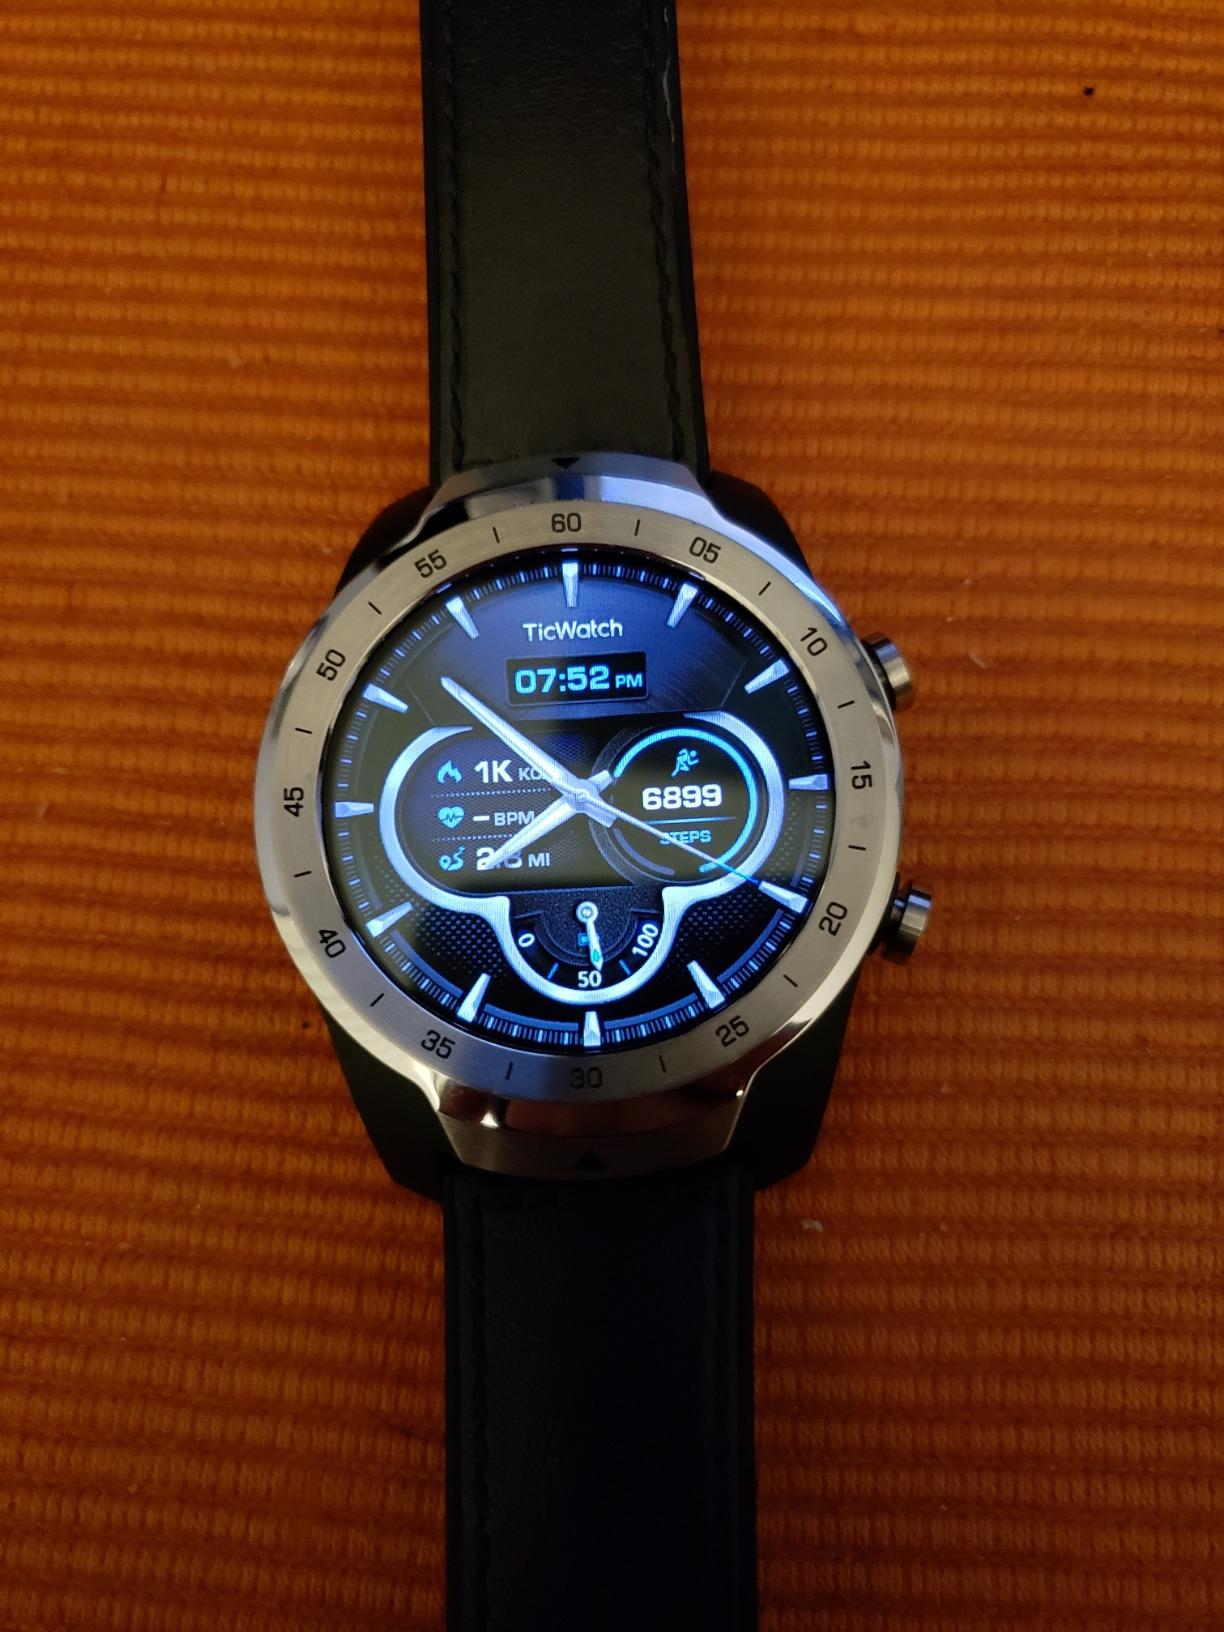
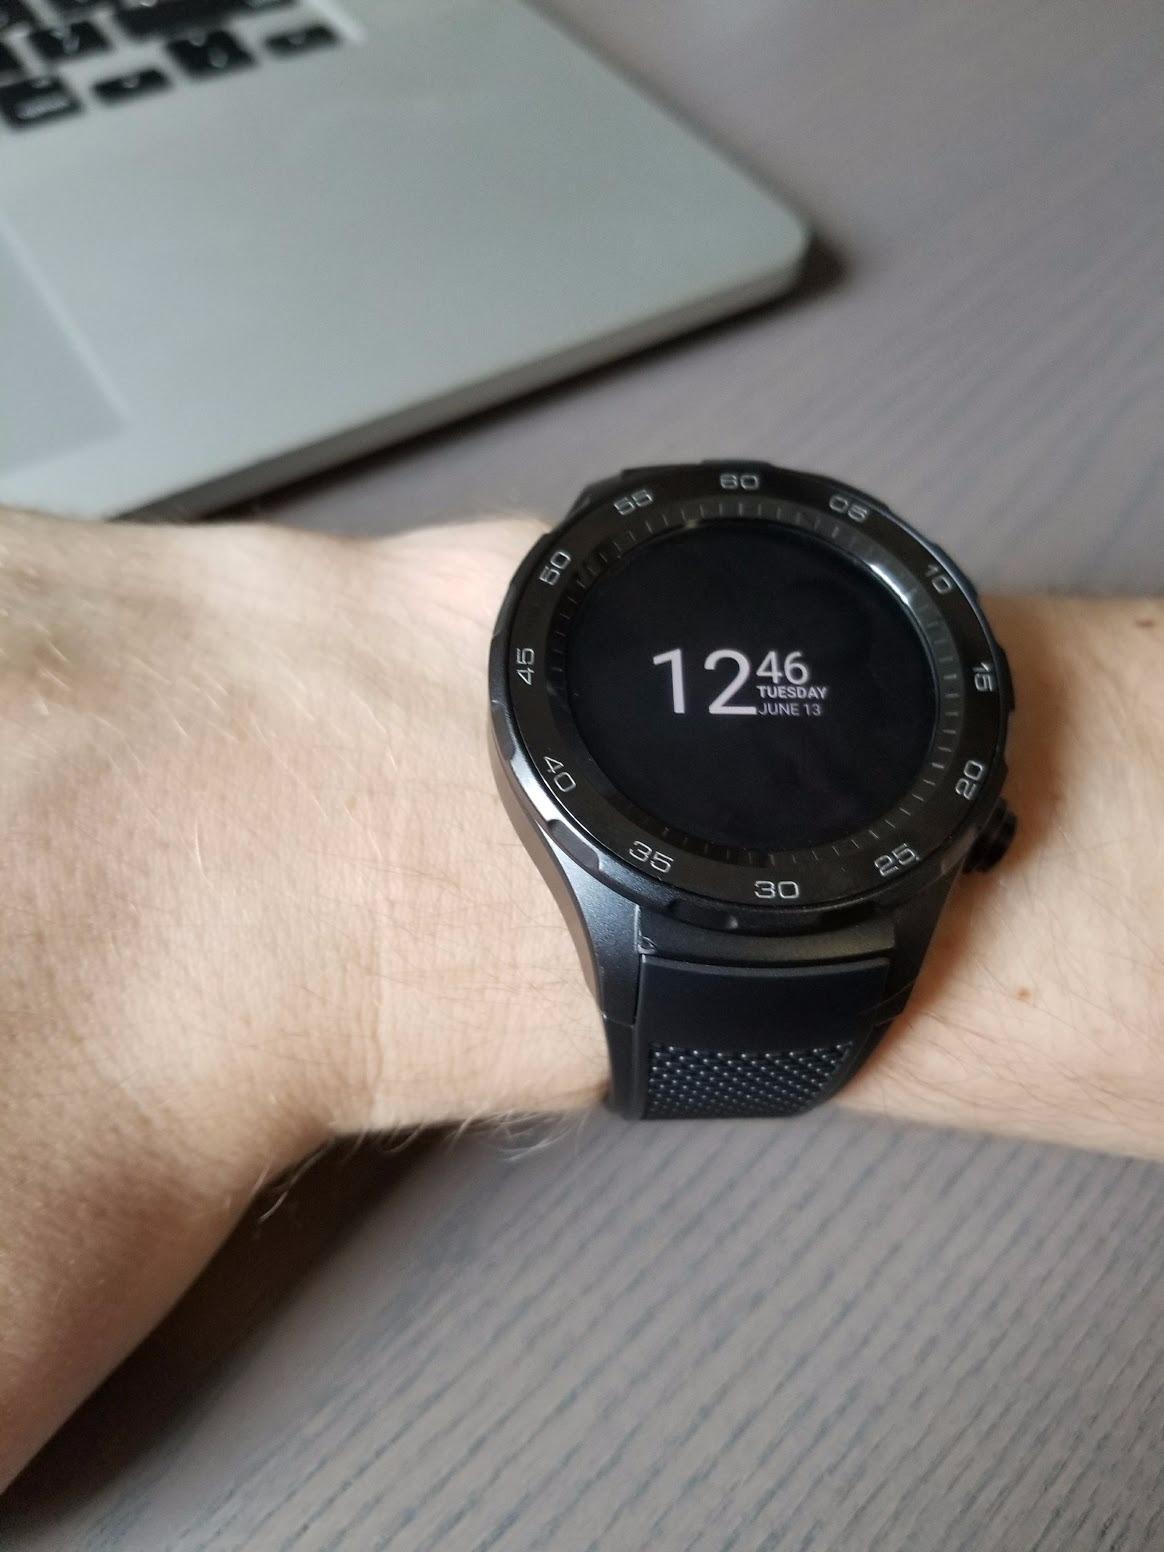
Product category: smartwatch
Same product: no